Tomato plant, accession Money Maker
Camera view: tilt-top (135 deg); turntable rotation: 90 degrees
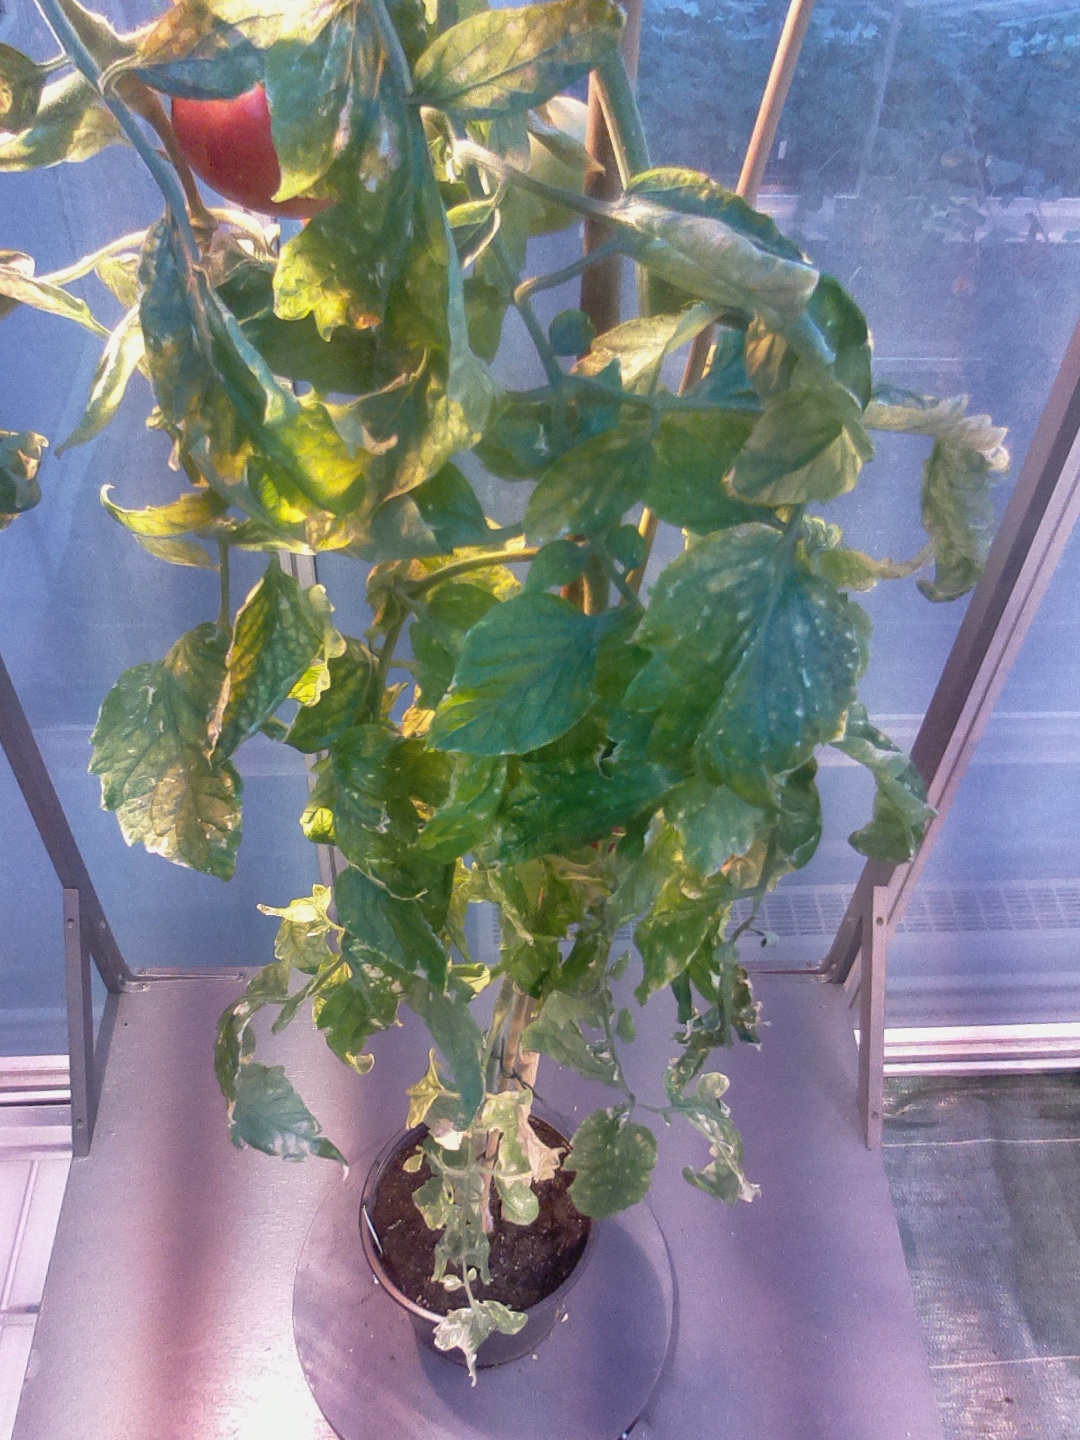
BBCH growth stage 85: 50%-60% of fruits show typical fully ripe color